Dorothy Thompson

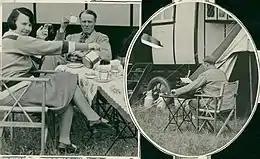
Sinclair Lewis and Thompson during their honeymoon caravan trip in England, 1928

Thompson boarded a ship to London in June 1920 to become a foreign correspondent. Beginning by submitting articles to the International News Service (INS), she went to Ireland in August and was the last to interview the Sinn Féin Irish independence leader Terence MacSwiney. Later on the day of the interview, Aug. 12, MacSwiney was arrested for sedition by the British government; he died in prison on a hunger strike two months later.